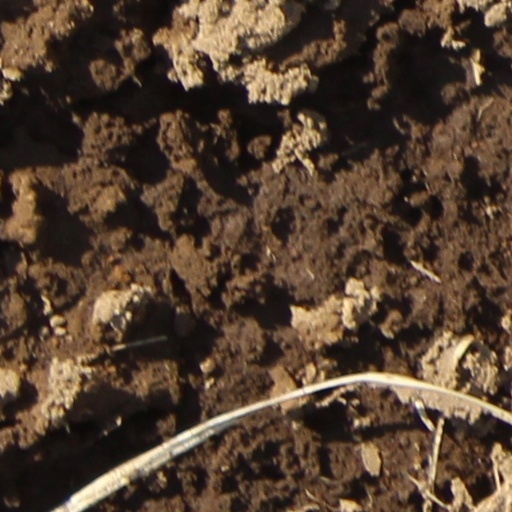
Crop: wheat